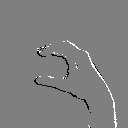
ASL letter: c